Anton Miterev

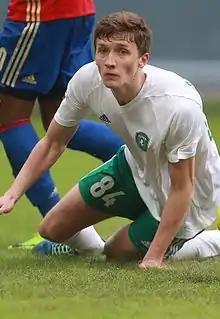
Miterev with Tom Tomsk in 2017

Anton Dmitriyevich Miterev (born 3 May 1996) is a Russian football player.